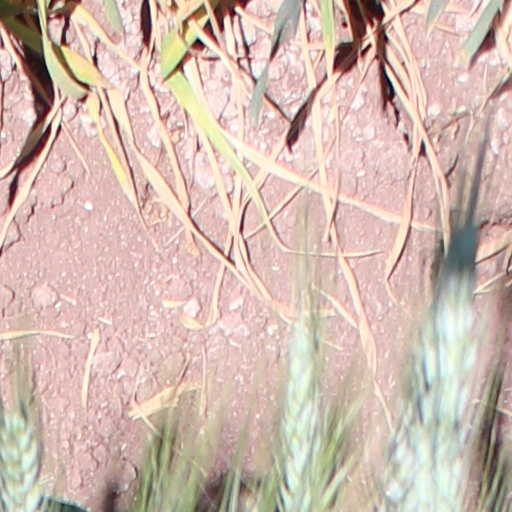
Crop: wheat